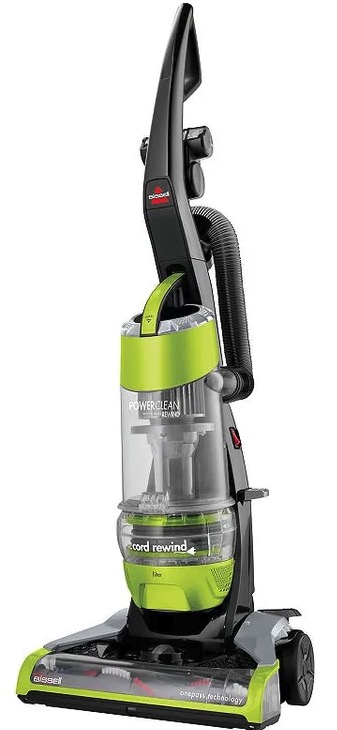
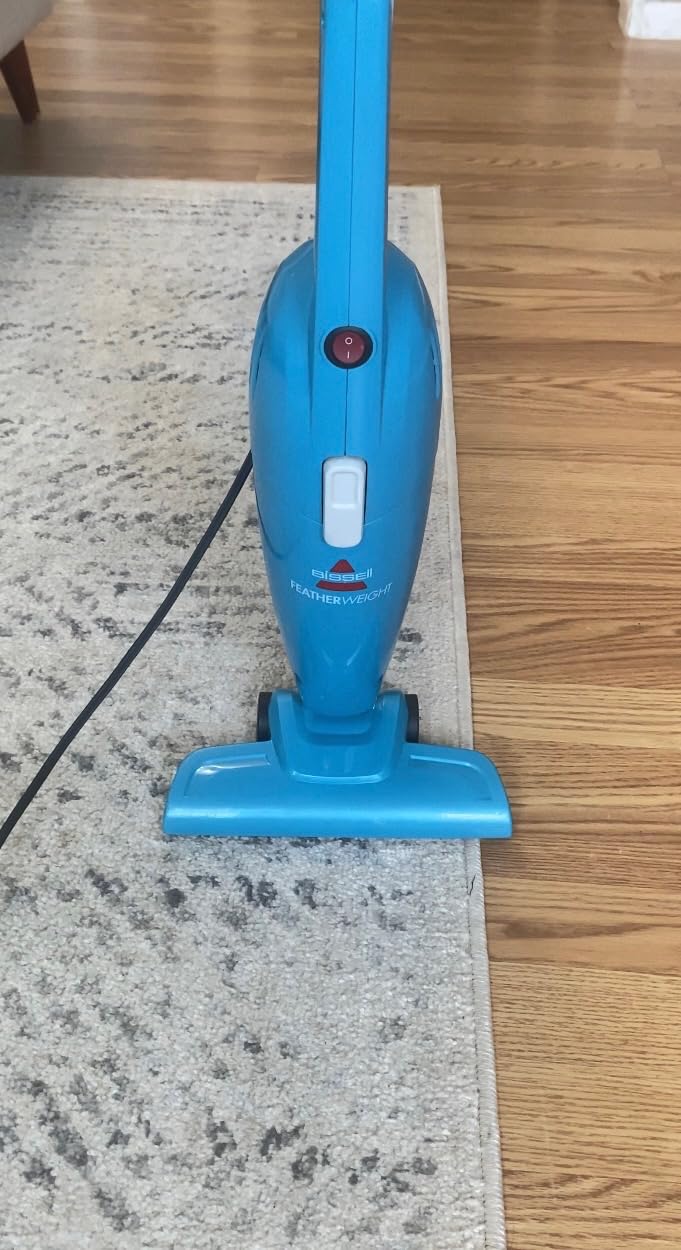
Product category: items_vacuum
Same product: no